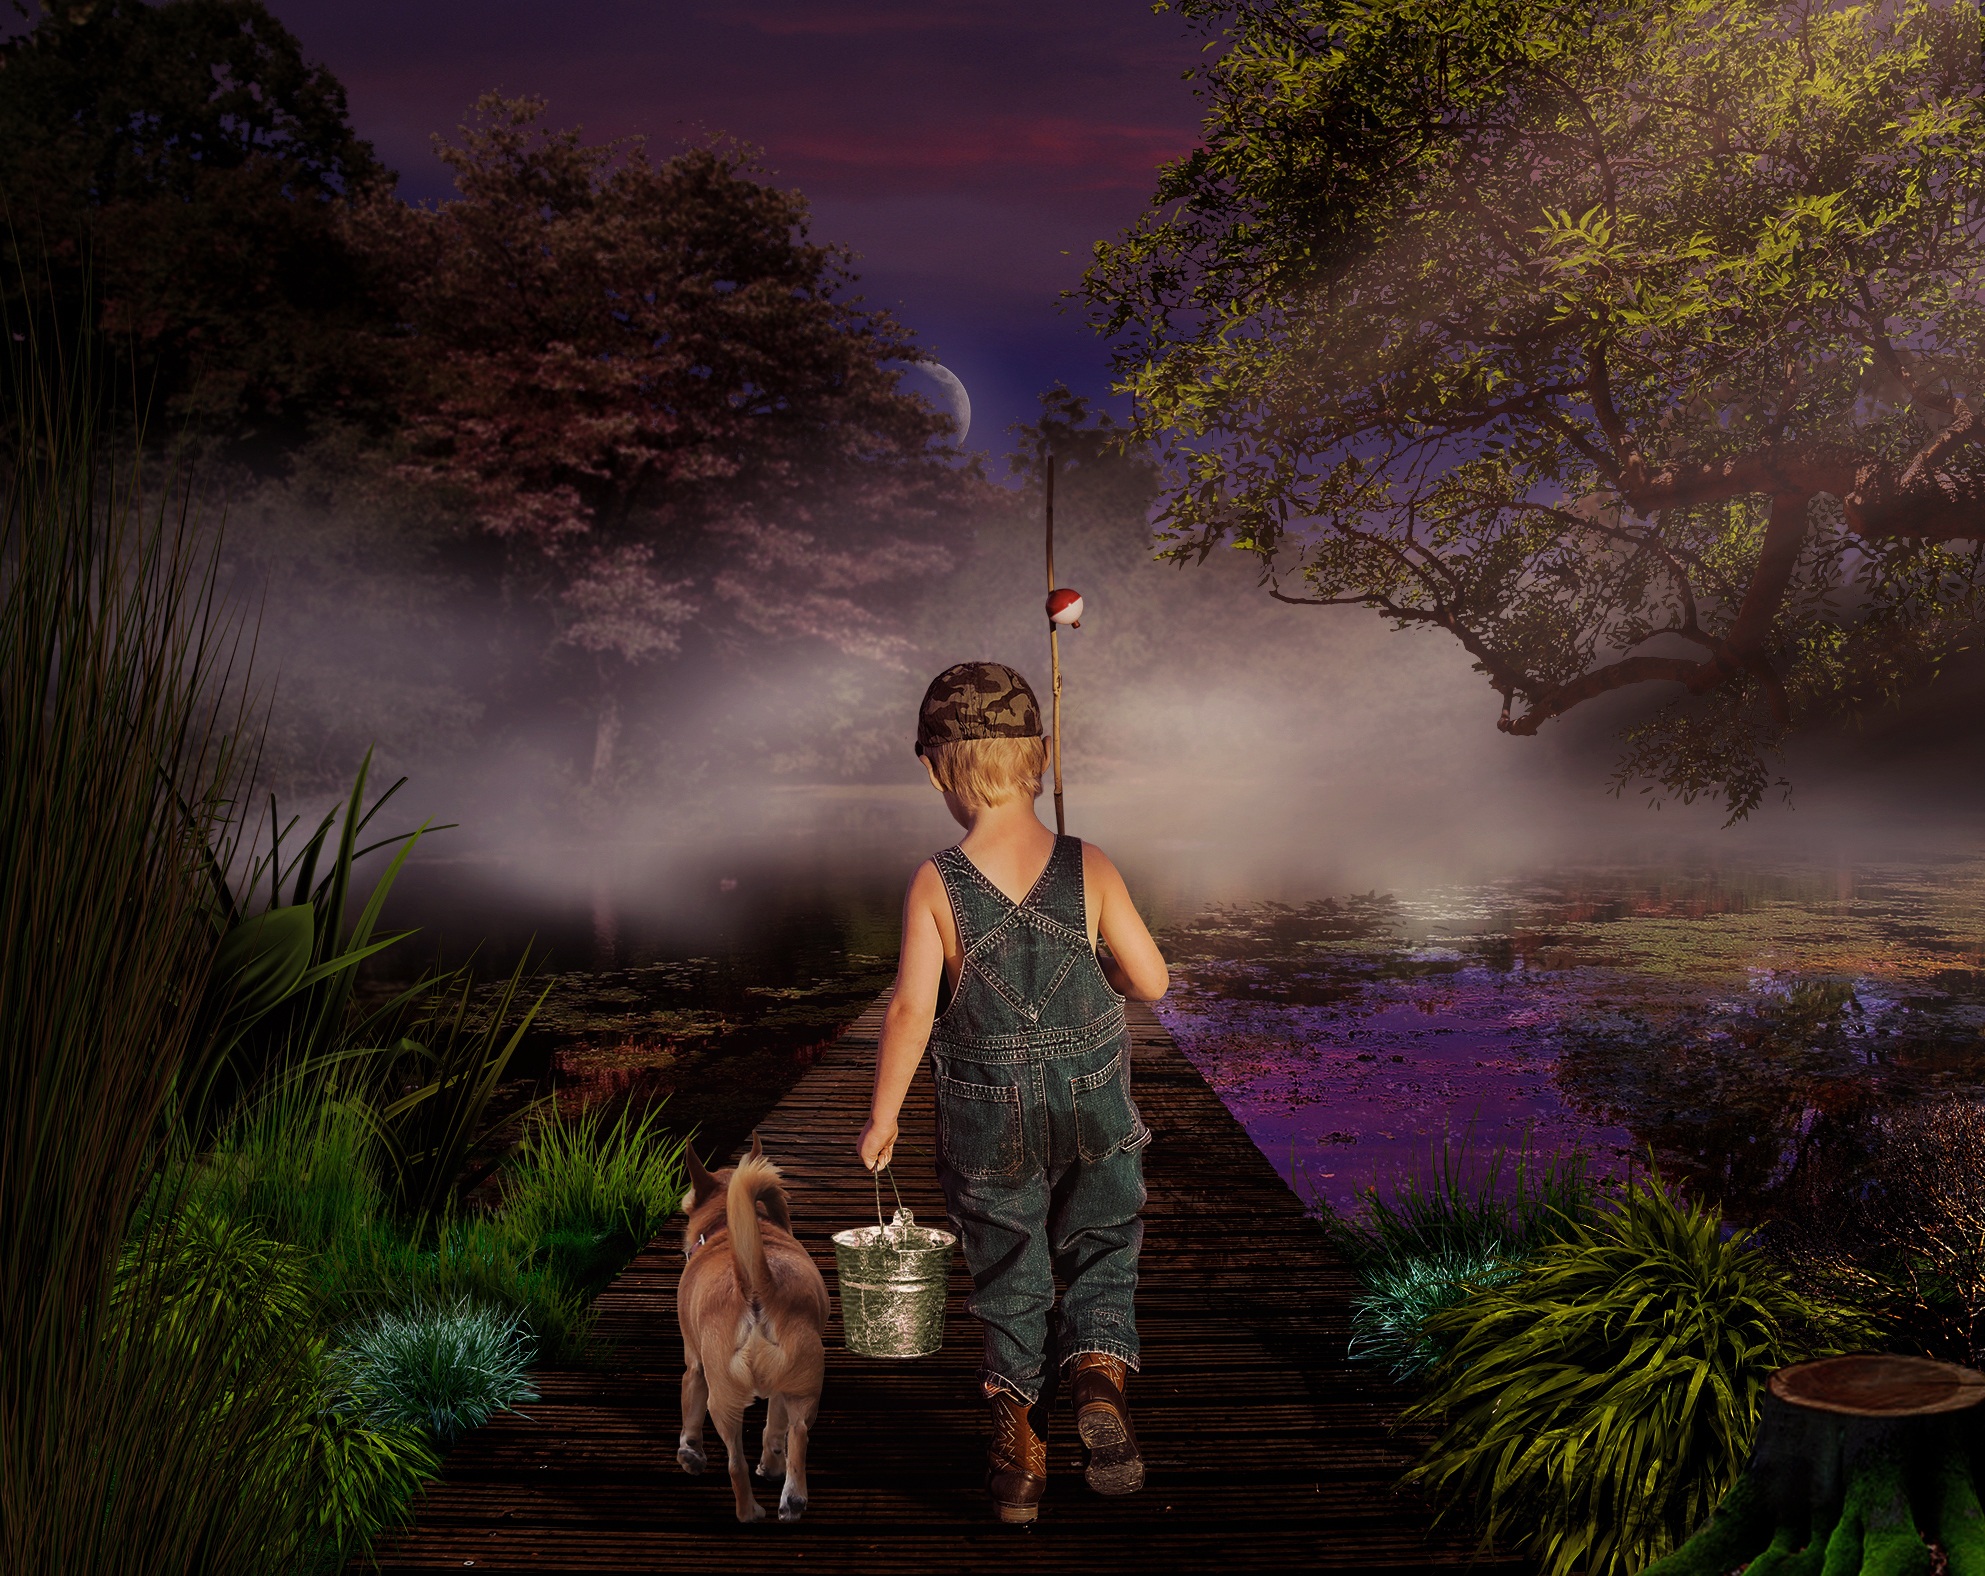
nature, forest, night, morning, flower, dog, walk, evening, jungle, autumn, child, fish, habitat, screenshot, the fisherman, natural environment